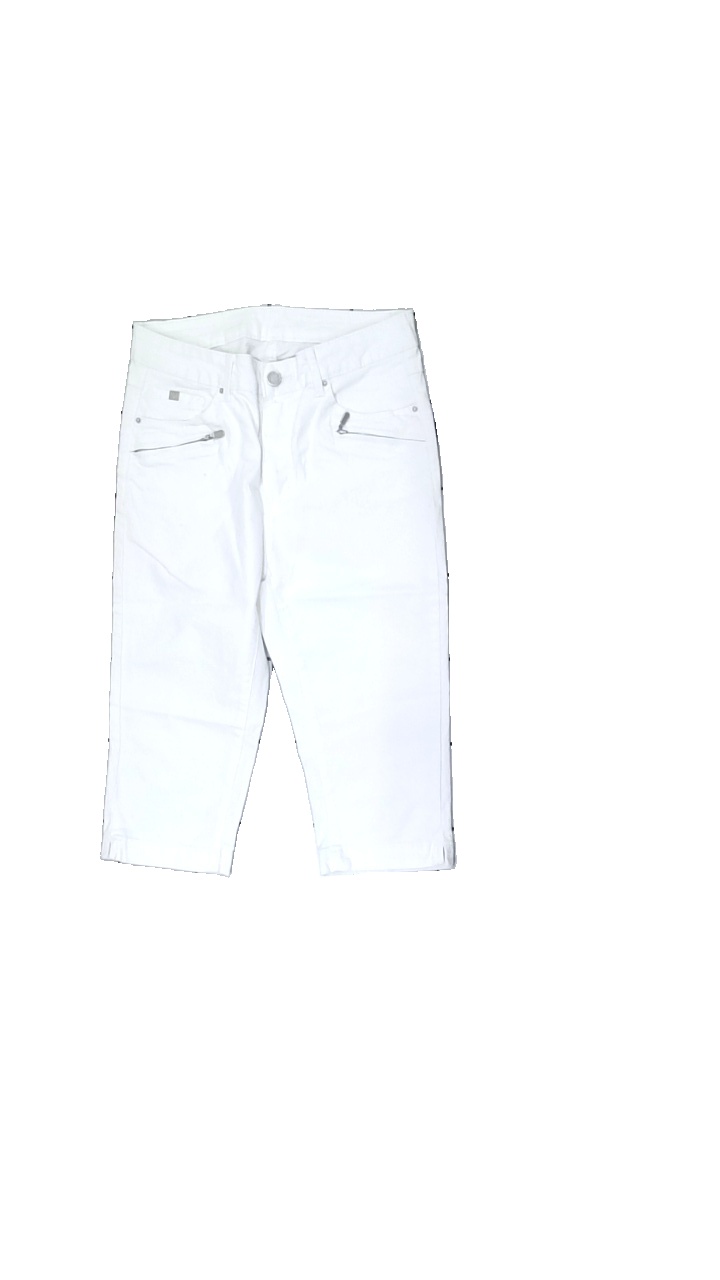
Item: Shorts (Ladies)
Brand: Flash
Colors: White
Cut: Long
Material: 100%cotton
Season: Summer
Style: Denim
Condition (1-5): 5
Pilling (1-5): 5
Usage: Reuse
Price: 50-100